Living in the Age of Airplanes

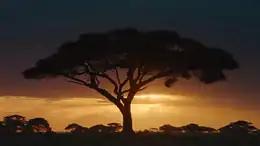
Shot of an African tree, which is the second shot of "The World Before the Airplane". Terwilliger said that it represents the continent as the "heart" of the film.

"Living in the Age of Airplanes" contains themes of human migration, globalization, and the history of aviation. The film is self-described as "a visual journey about how far we've come and how fast we got there". According to Seginus Aerospace, the film's theme is connection because it shows how people and objects may travel more easily and quickly using aviation; according to the narration; "Everywhere we go, we find pieces of everywhere else". Philip Cosand, a volunteer critic and former projectionist at the Pacific Science Center IMAX, said the film's main theme is perspective because its main point is to shift audiences from a negative view of aviation to a positive one, and to broaden audiences with a technical view. He said it has very few technical points, as does the IMAX documentary "To Fly!" (1976). Blake Snow of "Paste" summarizes the film's moral as commercial aviation having "enhanced human life, especially [their] adventurous spirit"; although the industry is imperfect, it deserves one's perspective and gratitude.